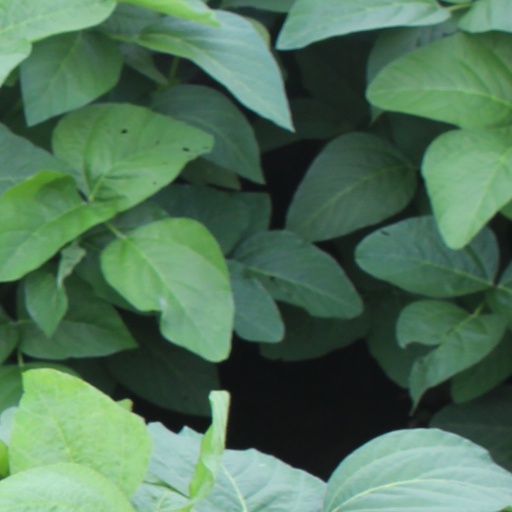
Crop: soybean